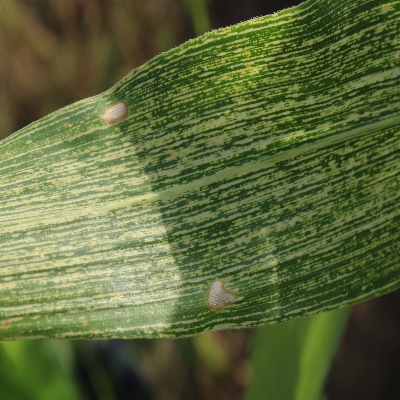
Crop: Maize
Condition: streak virus